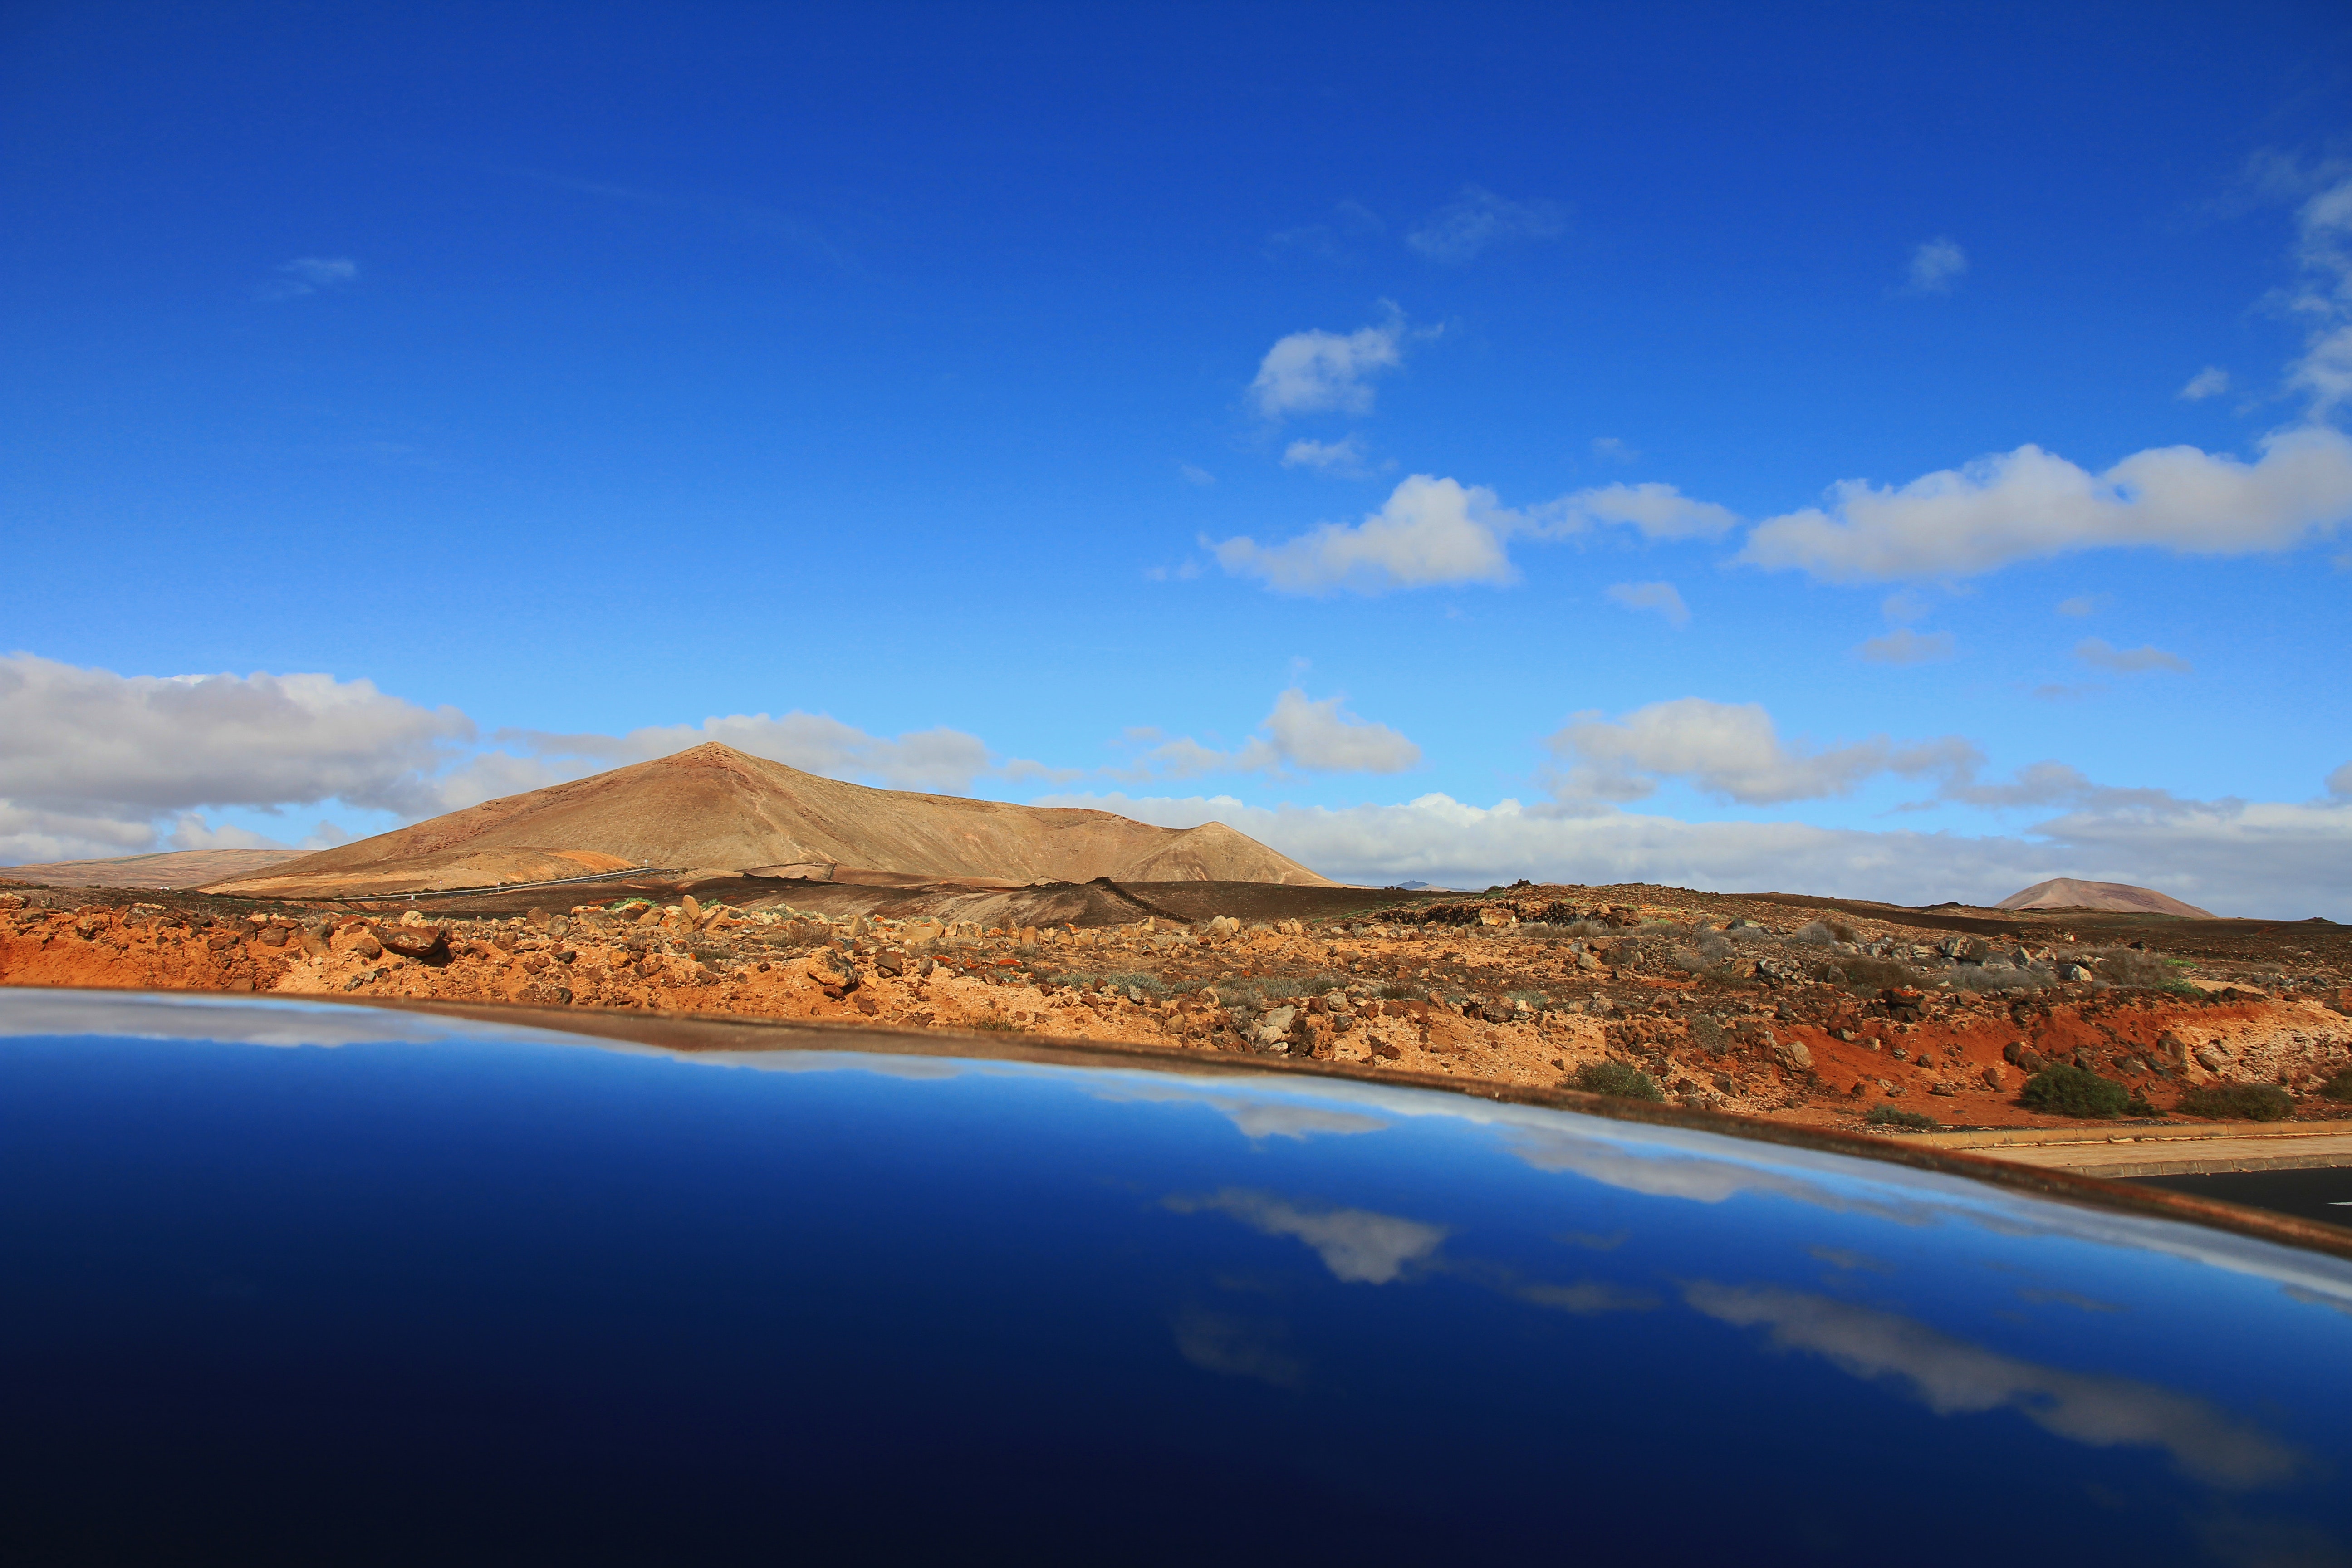
sky, nature, reflection, natural landscape, blue, lake, highland, wilderness, mountain, water resources, horizon, hill, reservoir, cloud, atmosphere, loch, lake district, landscape, fell, photography, sea, panorama, calm, mountain range, coast, tarn, plateau, national park, ridge, tourism